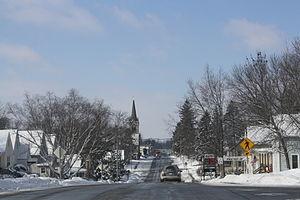
La ville de Horicon est située dans le comté de Dodge, dans l’État du Wisconsinaux États-Unis. Lors du recensement de 2010, elle comptait 3 655 habitants.